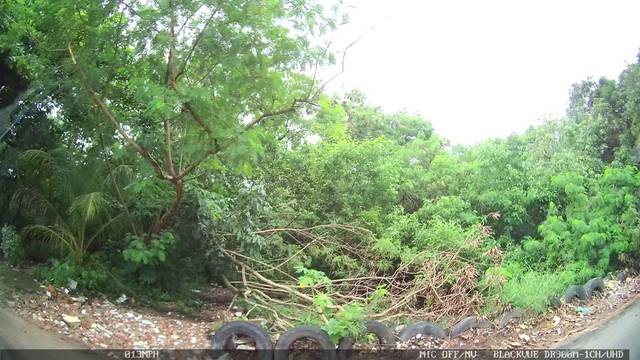
Region: Brazil
Coordinates: -2.532, -44.202